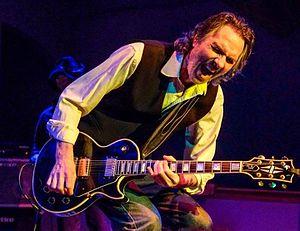
James McCarty, dit Jim, est un guitariste américain de blues rock né en 1945 à Détroit.